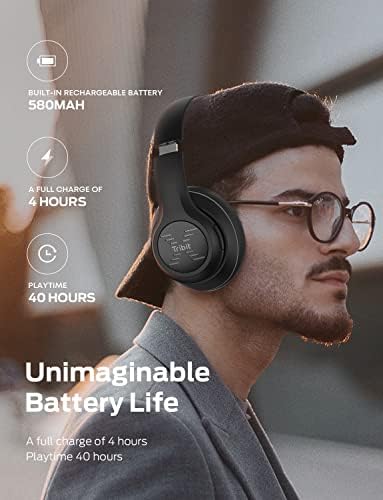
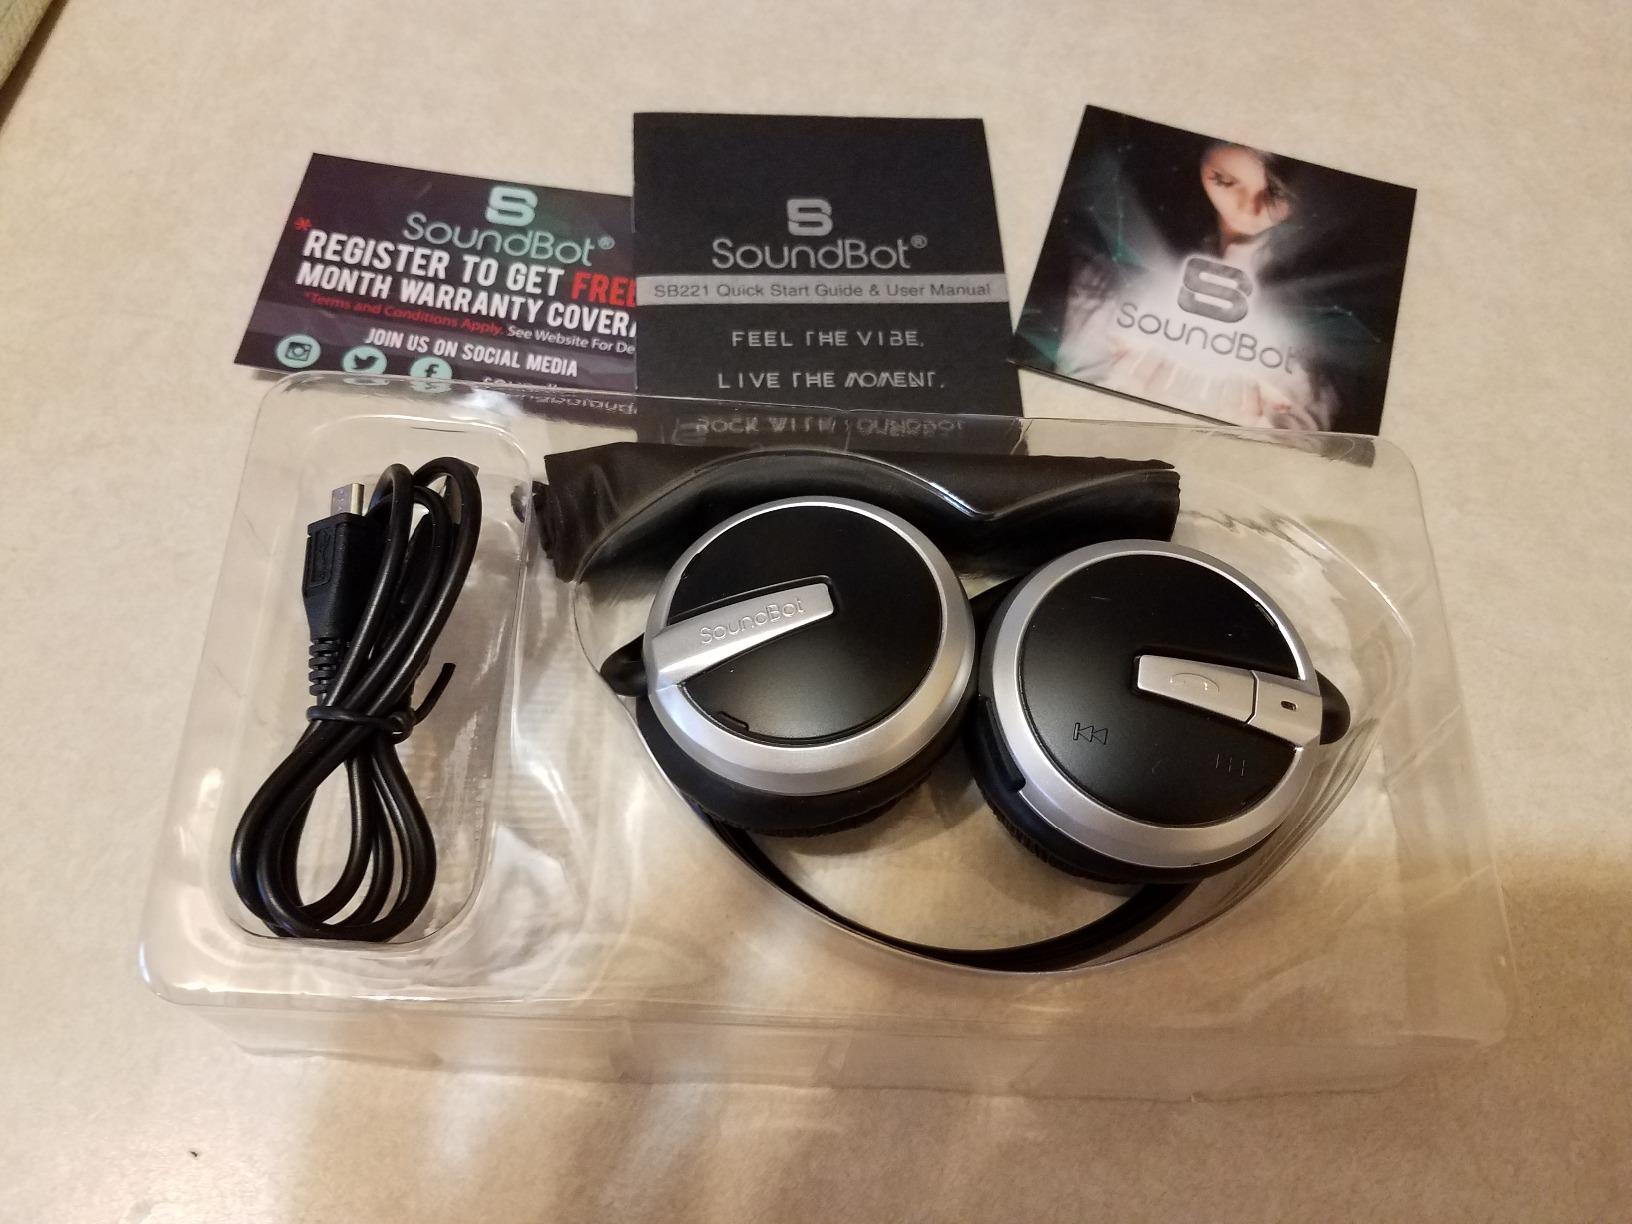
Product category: headphones
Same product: no